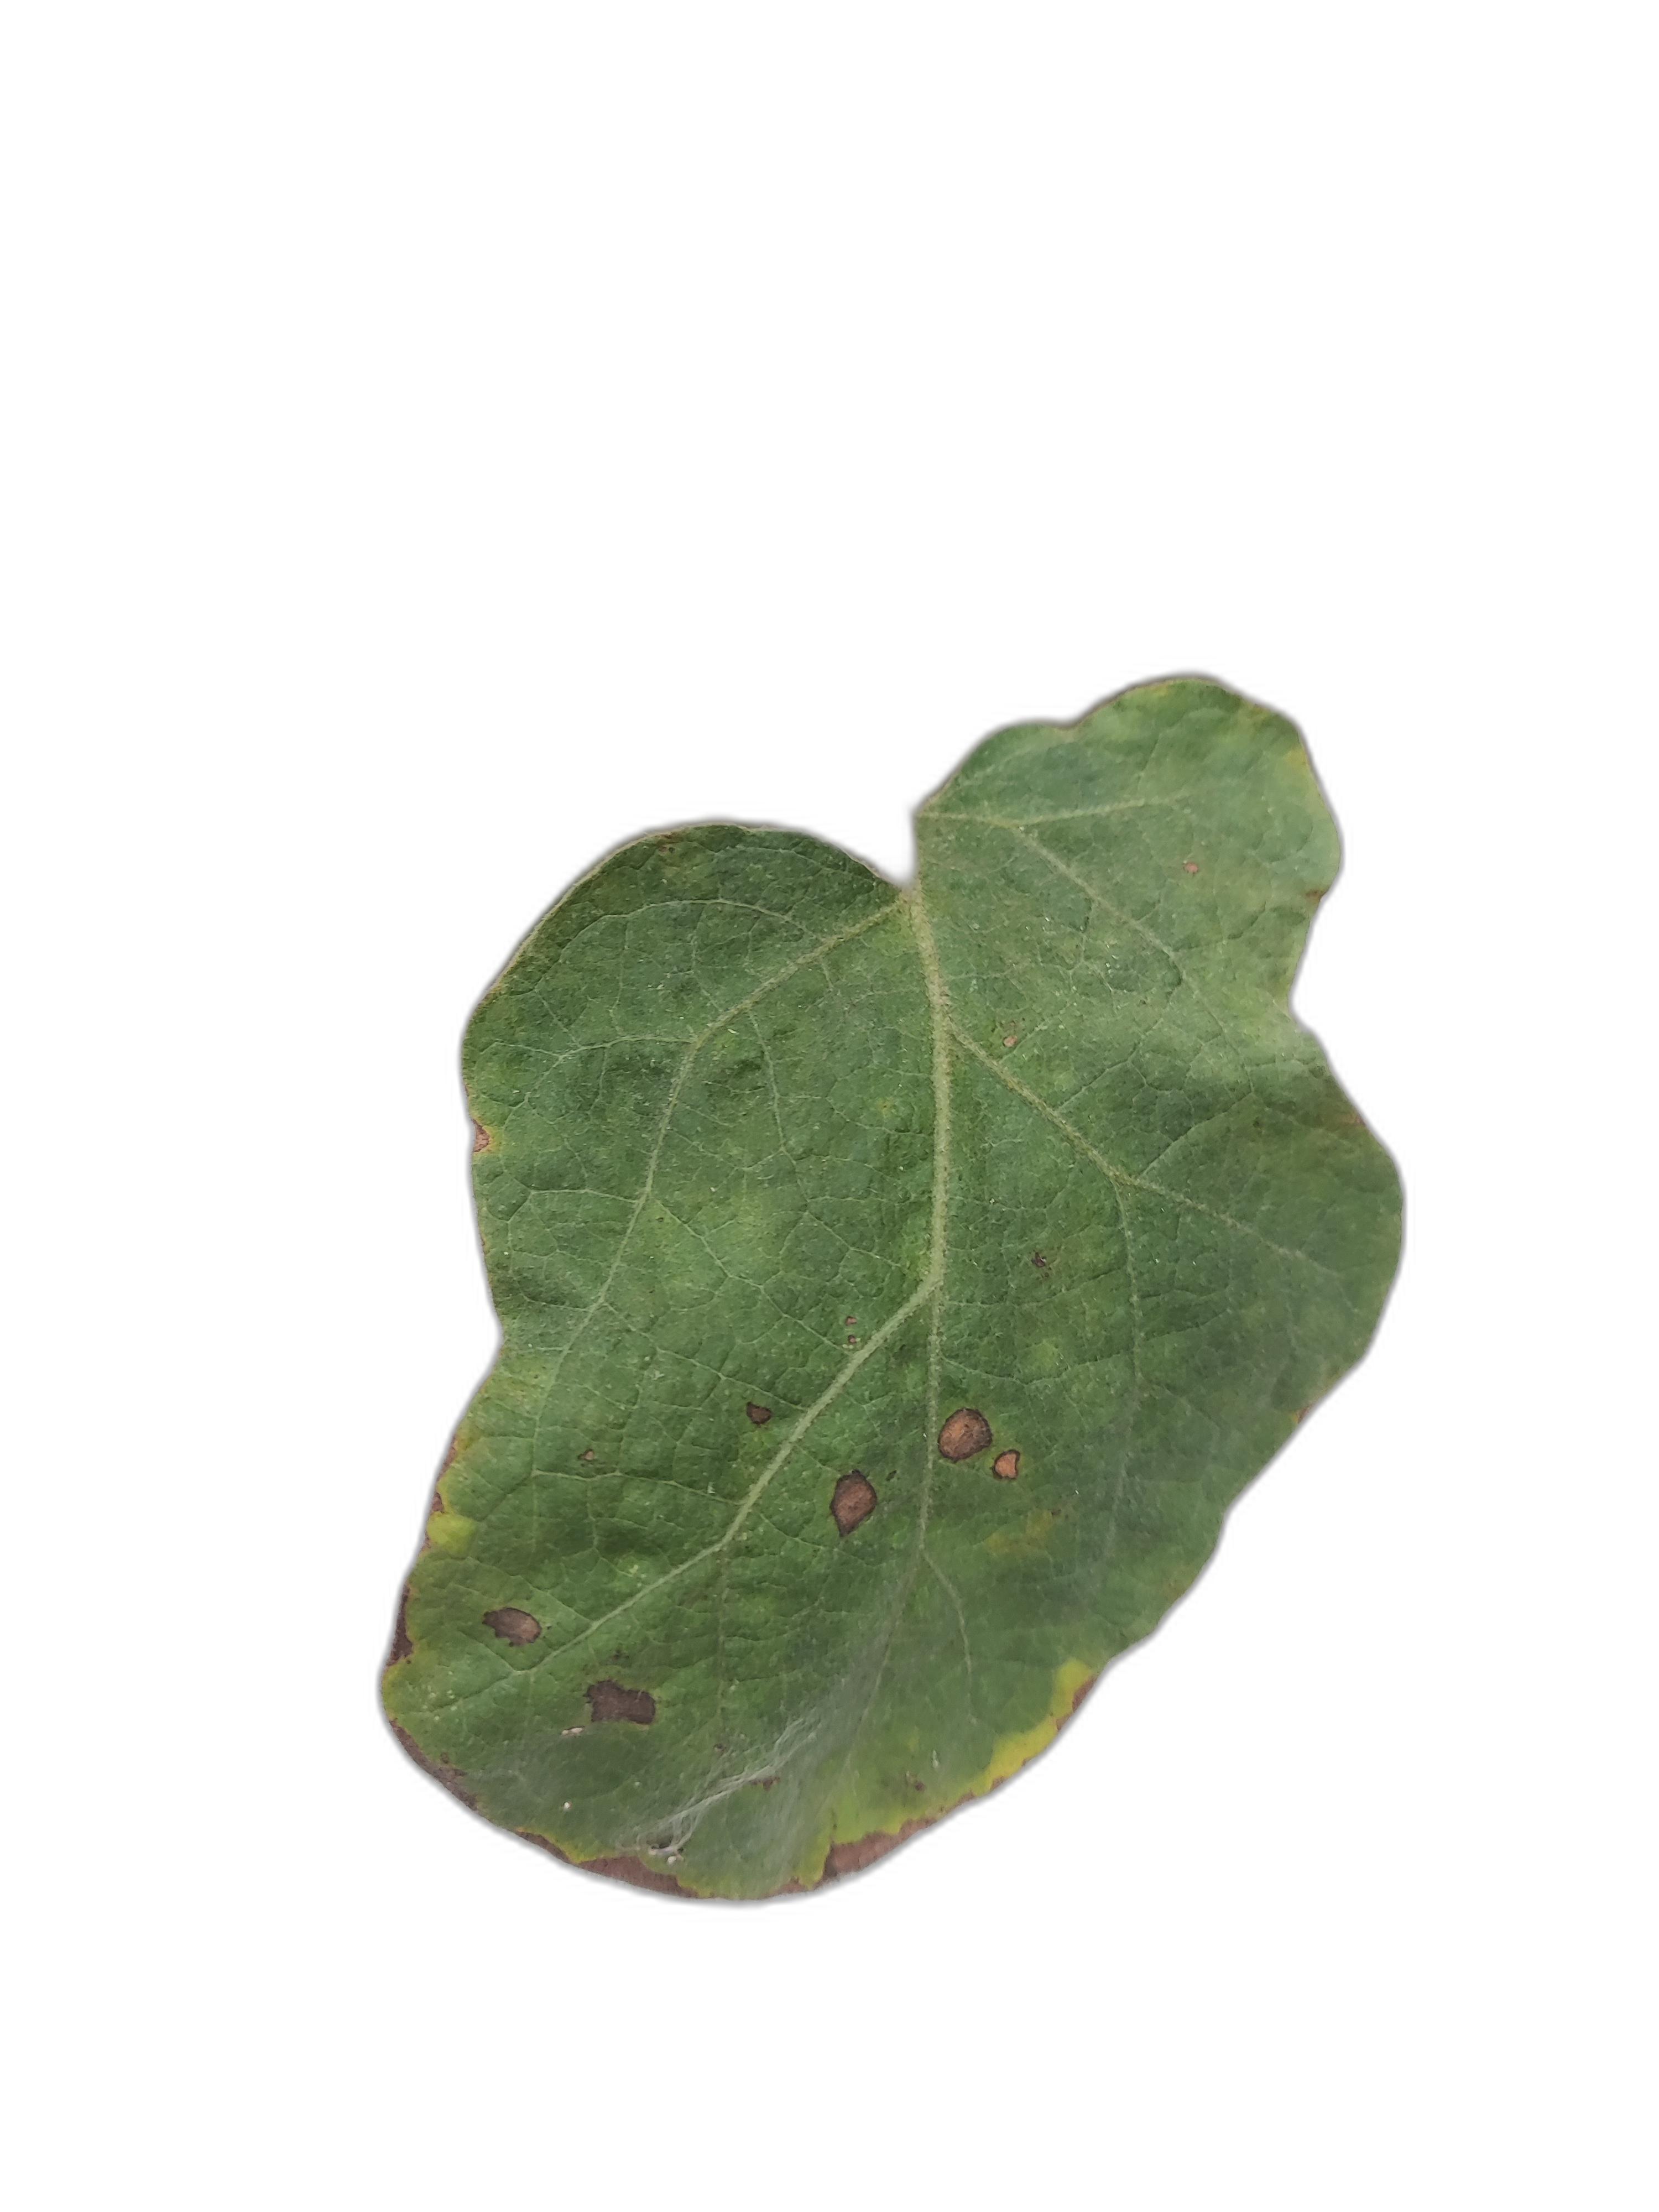
Label: Insect Pest Disease